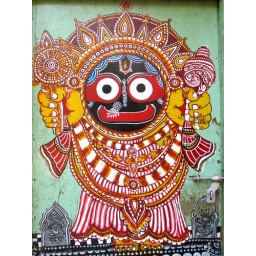
Jai Jagannath !! (Poster decorating the door of a house in Puri)